Harold W. Bauer

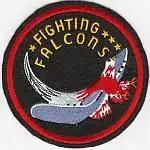
VMF-221 insignia

He was then assigned to the Naval Air Station Pensacola, Florida, in December 1934 where he earned his wings of gold as a naval aviator in February 1936. He was promoted to captain on June 30, 1937, and served with several squadrons at Quantico including Marine Scouting Squadron 1 (VMS-1) and Marine Fighting Squadron 1 (VMF-1). Bauer was transferred to the Naval Air Station San Diego, California, in June 1940 where he served as executive officer of VMF-221. While stationed at San Diego, he participated in carrier group exercises on the and . The 7 December 1941 attack on Pearl Harbor found Bauer and VMF-221 preparing to embark aboard the "Saratoga" for transport to Hawaii.